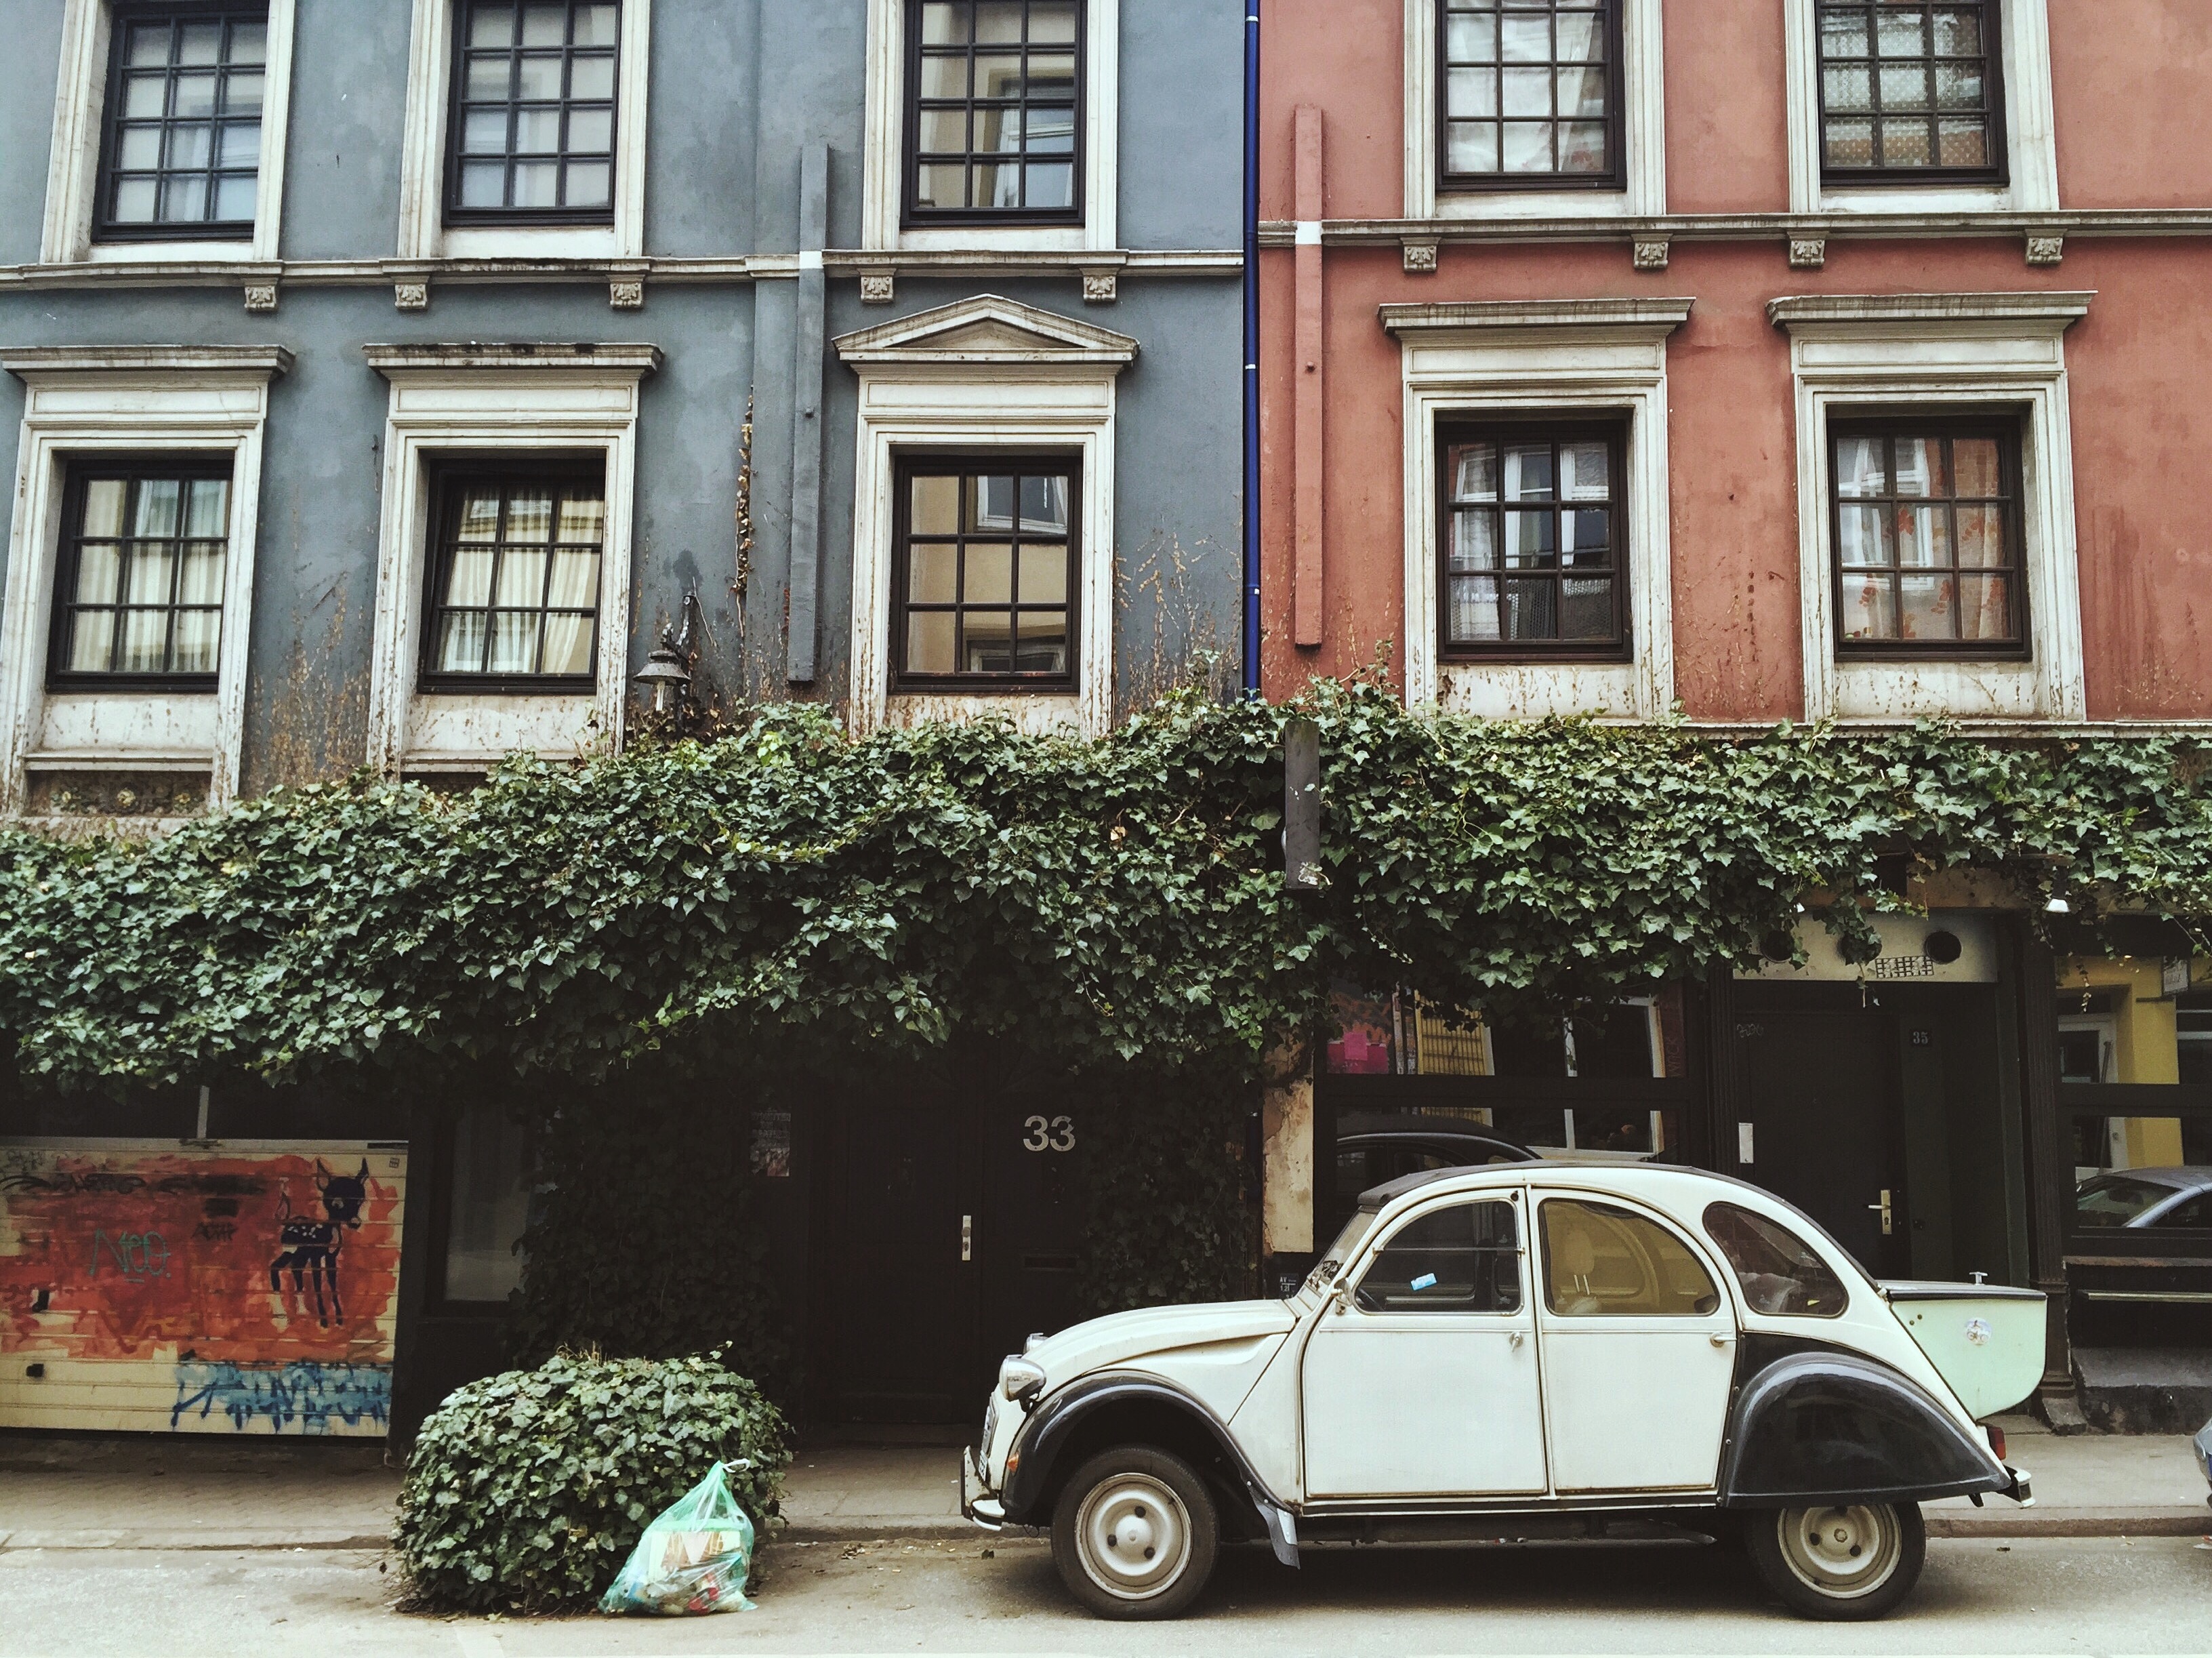
car, motor vehicle, vehicle, town, architecture, snapshot, classic, facade, classic car, street, vintage car, neighbourhood, building, city car, house, mid size car, antique car, plant, arch, window, city, vacation, downtown, subcompact car, sedan, tourism